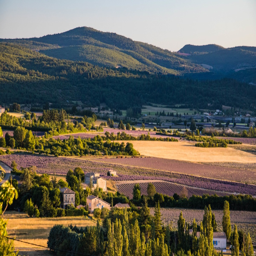
where to see the most beautiful lavender fields in administrative division ? secret tips by a local